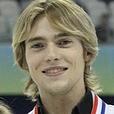
Age: 24